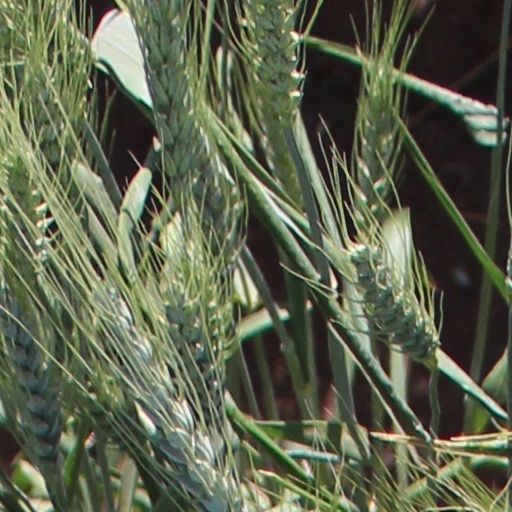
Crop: wheat